University of Wisconsin–River Falls

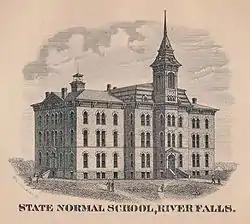
The original South Hall as it appeared before it was destroyed by fire in 1897

The University of Wisconsin–River Falls was founded in 1874 as "River Falls State Normal School", one of the state normal schools created to prepare students for teaching careers and to provide better education to the state's frontier regions. In 1927, the school was renamed "River Falls State Teachers College", as the state normal schools became "State Teachers Colleges" that incorporated a significant increase in general education offerings and four-year courses of study leading to a Bachelor of Education degree.